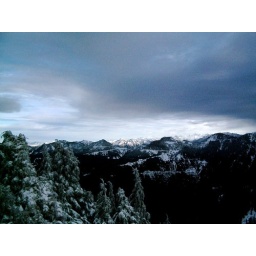
Mixed clouds and sun in the mountains